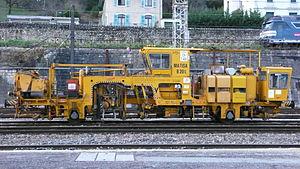
La Bourreuse ""Foufoune"", à la gare de Bellegarde